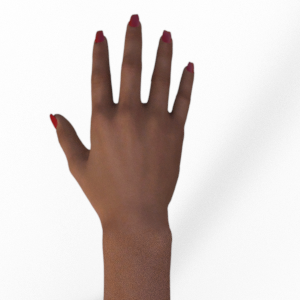
Label: paper